Mystery Mountain (serial)

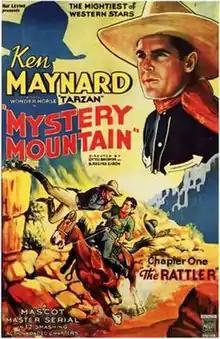
Theatrical release poster

Mystery Mountain is a 1934 American Western serial film directed by Otto Brower and B. Reeves Eason and starring Ken Maynard, Verna Hillie, Syd Saylor, Edward Earle, and Hooper Atchley. Distributed by Mascot Pictures, "Mystery Mountain" features the second ever film appearance by Gene Autry.